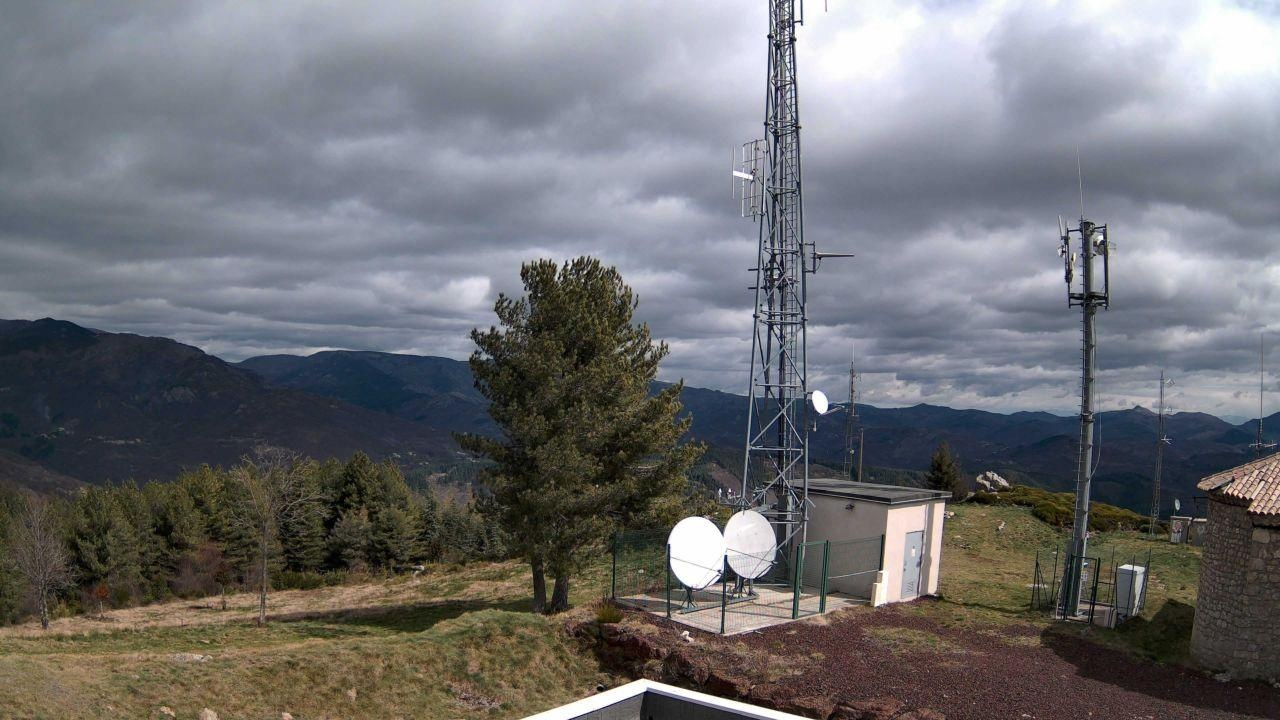
Fire: no
Smoke: yes